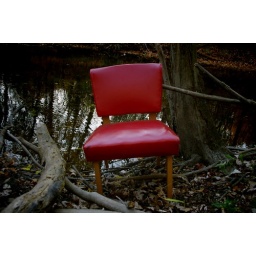
red chair chills down by the river